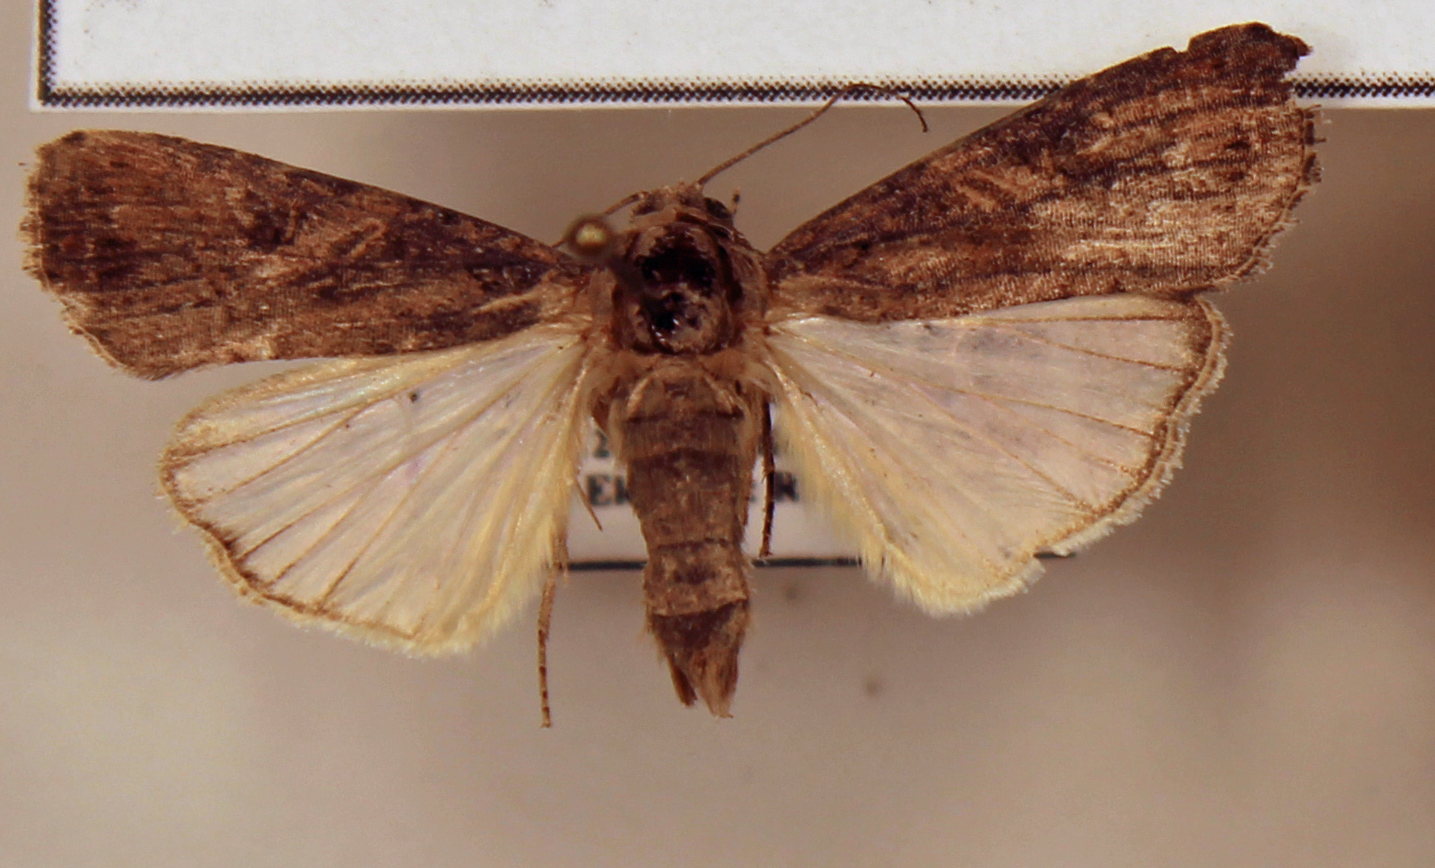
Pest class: cutworms